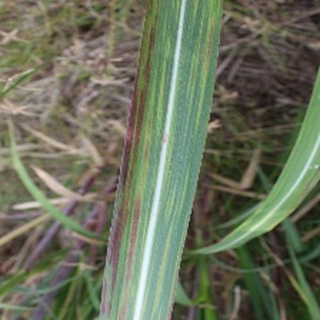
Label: sugarcane_bacterial_blight